Sixth emergency special session of the United Nations General Assembly

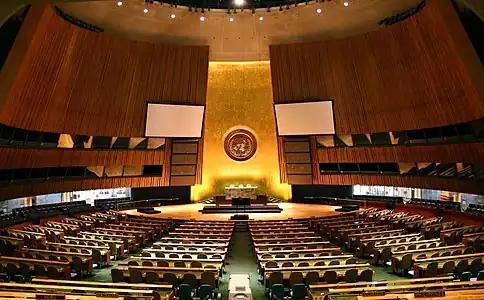
General Assembly Hall

The sixth emergency special session of the United Nations General Assembly was held between 10 and 14 January 1980 to consider the situation in Afghanistan. As the what is known as the Soviet–Afghan War began, members of the United Nations General Assembly requested the Security Council consider the situation. The USSR veto of a resolution led the other members to invoke the 'Uniting for Peace' resolution to defer the issue to the General Assembly in an emergency special session. It was the sixth emergency special session since the 'Uniting for Peace' resolution was adopted in 1950. The session was dominated by questions of its legitimacy since the lately-hatched and newly-recognized Democratic Republic of Afghanistan had invited the Soviet intervention in their civil war. Led by the non-aligned members, the session ended with a resolution from the General Assembly calling for the immediate, unconditional and total withdrawal of foreign troops from Afghanistan and the cessation of all outside intervention, subversion, coercion or constraint, of any kind whatsoever, so that its people could freely choose its own economic, political and social systems. The Soviet machine scored a (as it would turn out pyrrhic) victory when, in the words of political scientist William Maley, "the General Assembly accepted the credentials of the delegation of the Soviet-installed puppet regime in Kabul which duly voted against the resolution," thus cementing the notion that it had invited them as peacekeepers.